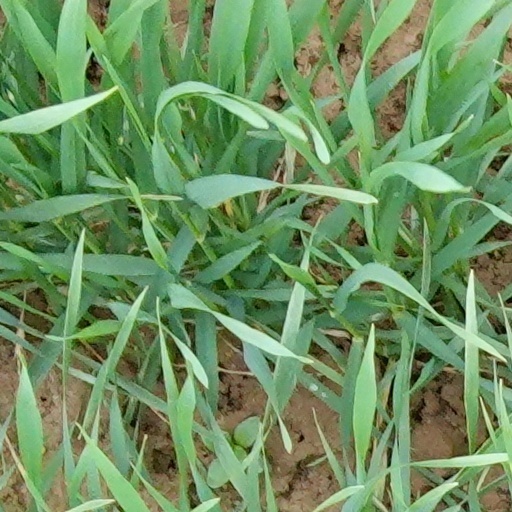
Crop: wheat